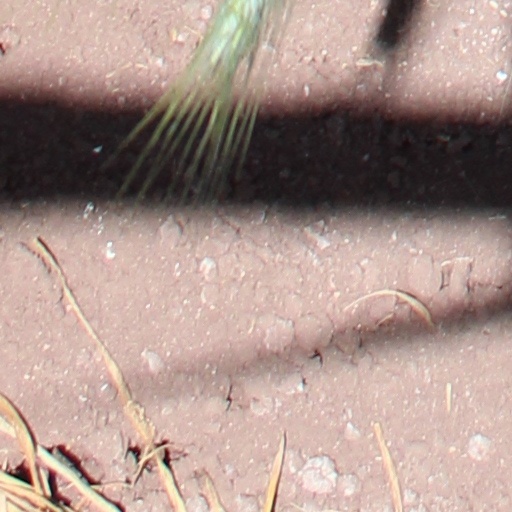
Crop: wheat